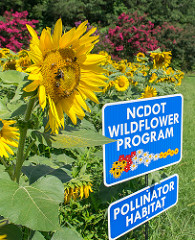
Flower: sunflower